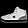
Label: Sneaker